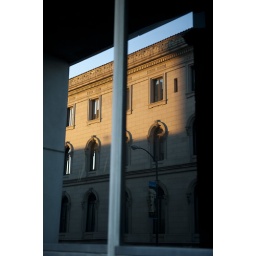
A building at sunset reflected in a window